Caja Navarra

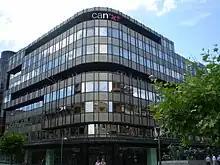
Caja Navarra

The merger came after proposals to form a powerful financial holding within the Basque context put forward by like savings banks in the Basque Autonomous Community failed to materialize. Political objections raised by the Navarrese party in office UPN prevented any moves in that direction.